Nada Surf

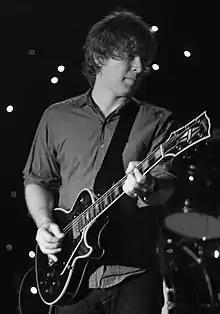
Frontman Matthew Caws in 2008

Nada Surf is an American alternative rock band formed in New York City in 1992, consisting of Matthew Caws (guitar, vocals), Ira Elliot (drums), and Daniel Lorca (bass, backing vocals).